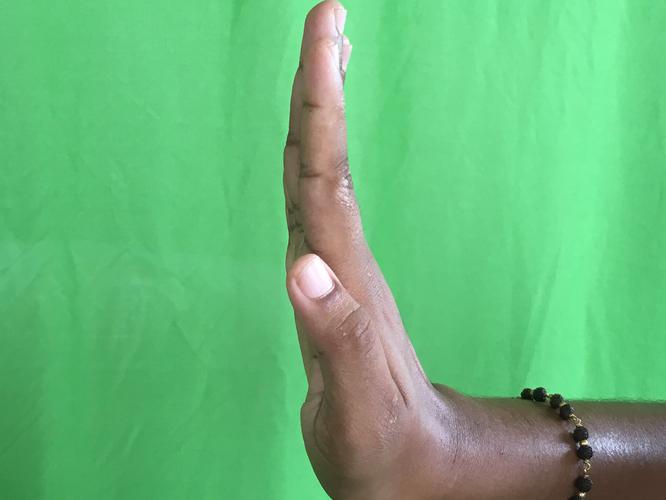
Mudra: Pathaka
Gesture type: single_hand